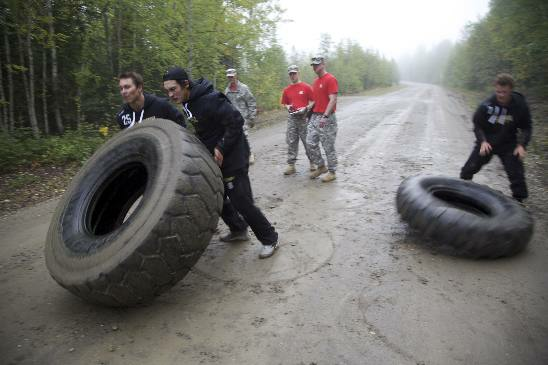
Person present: Yes